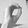
ASL letter: O